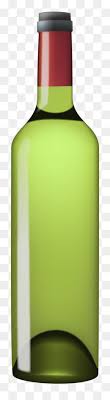
Waste category: glass